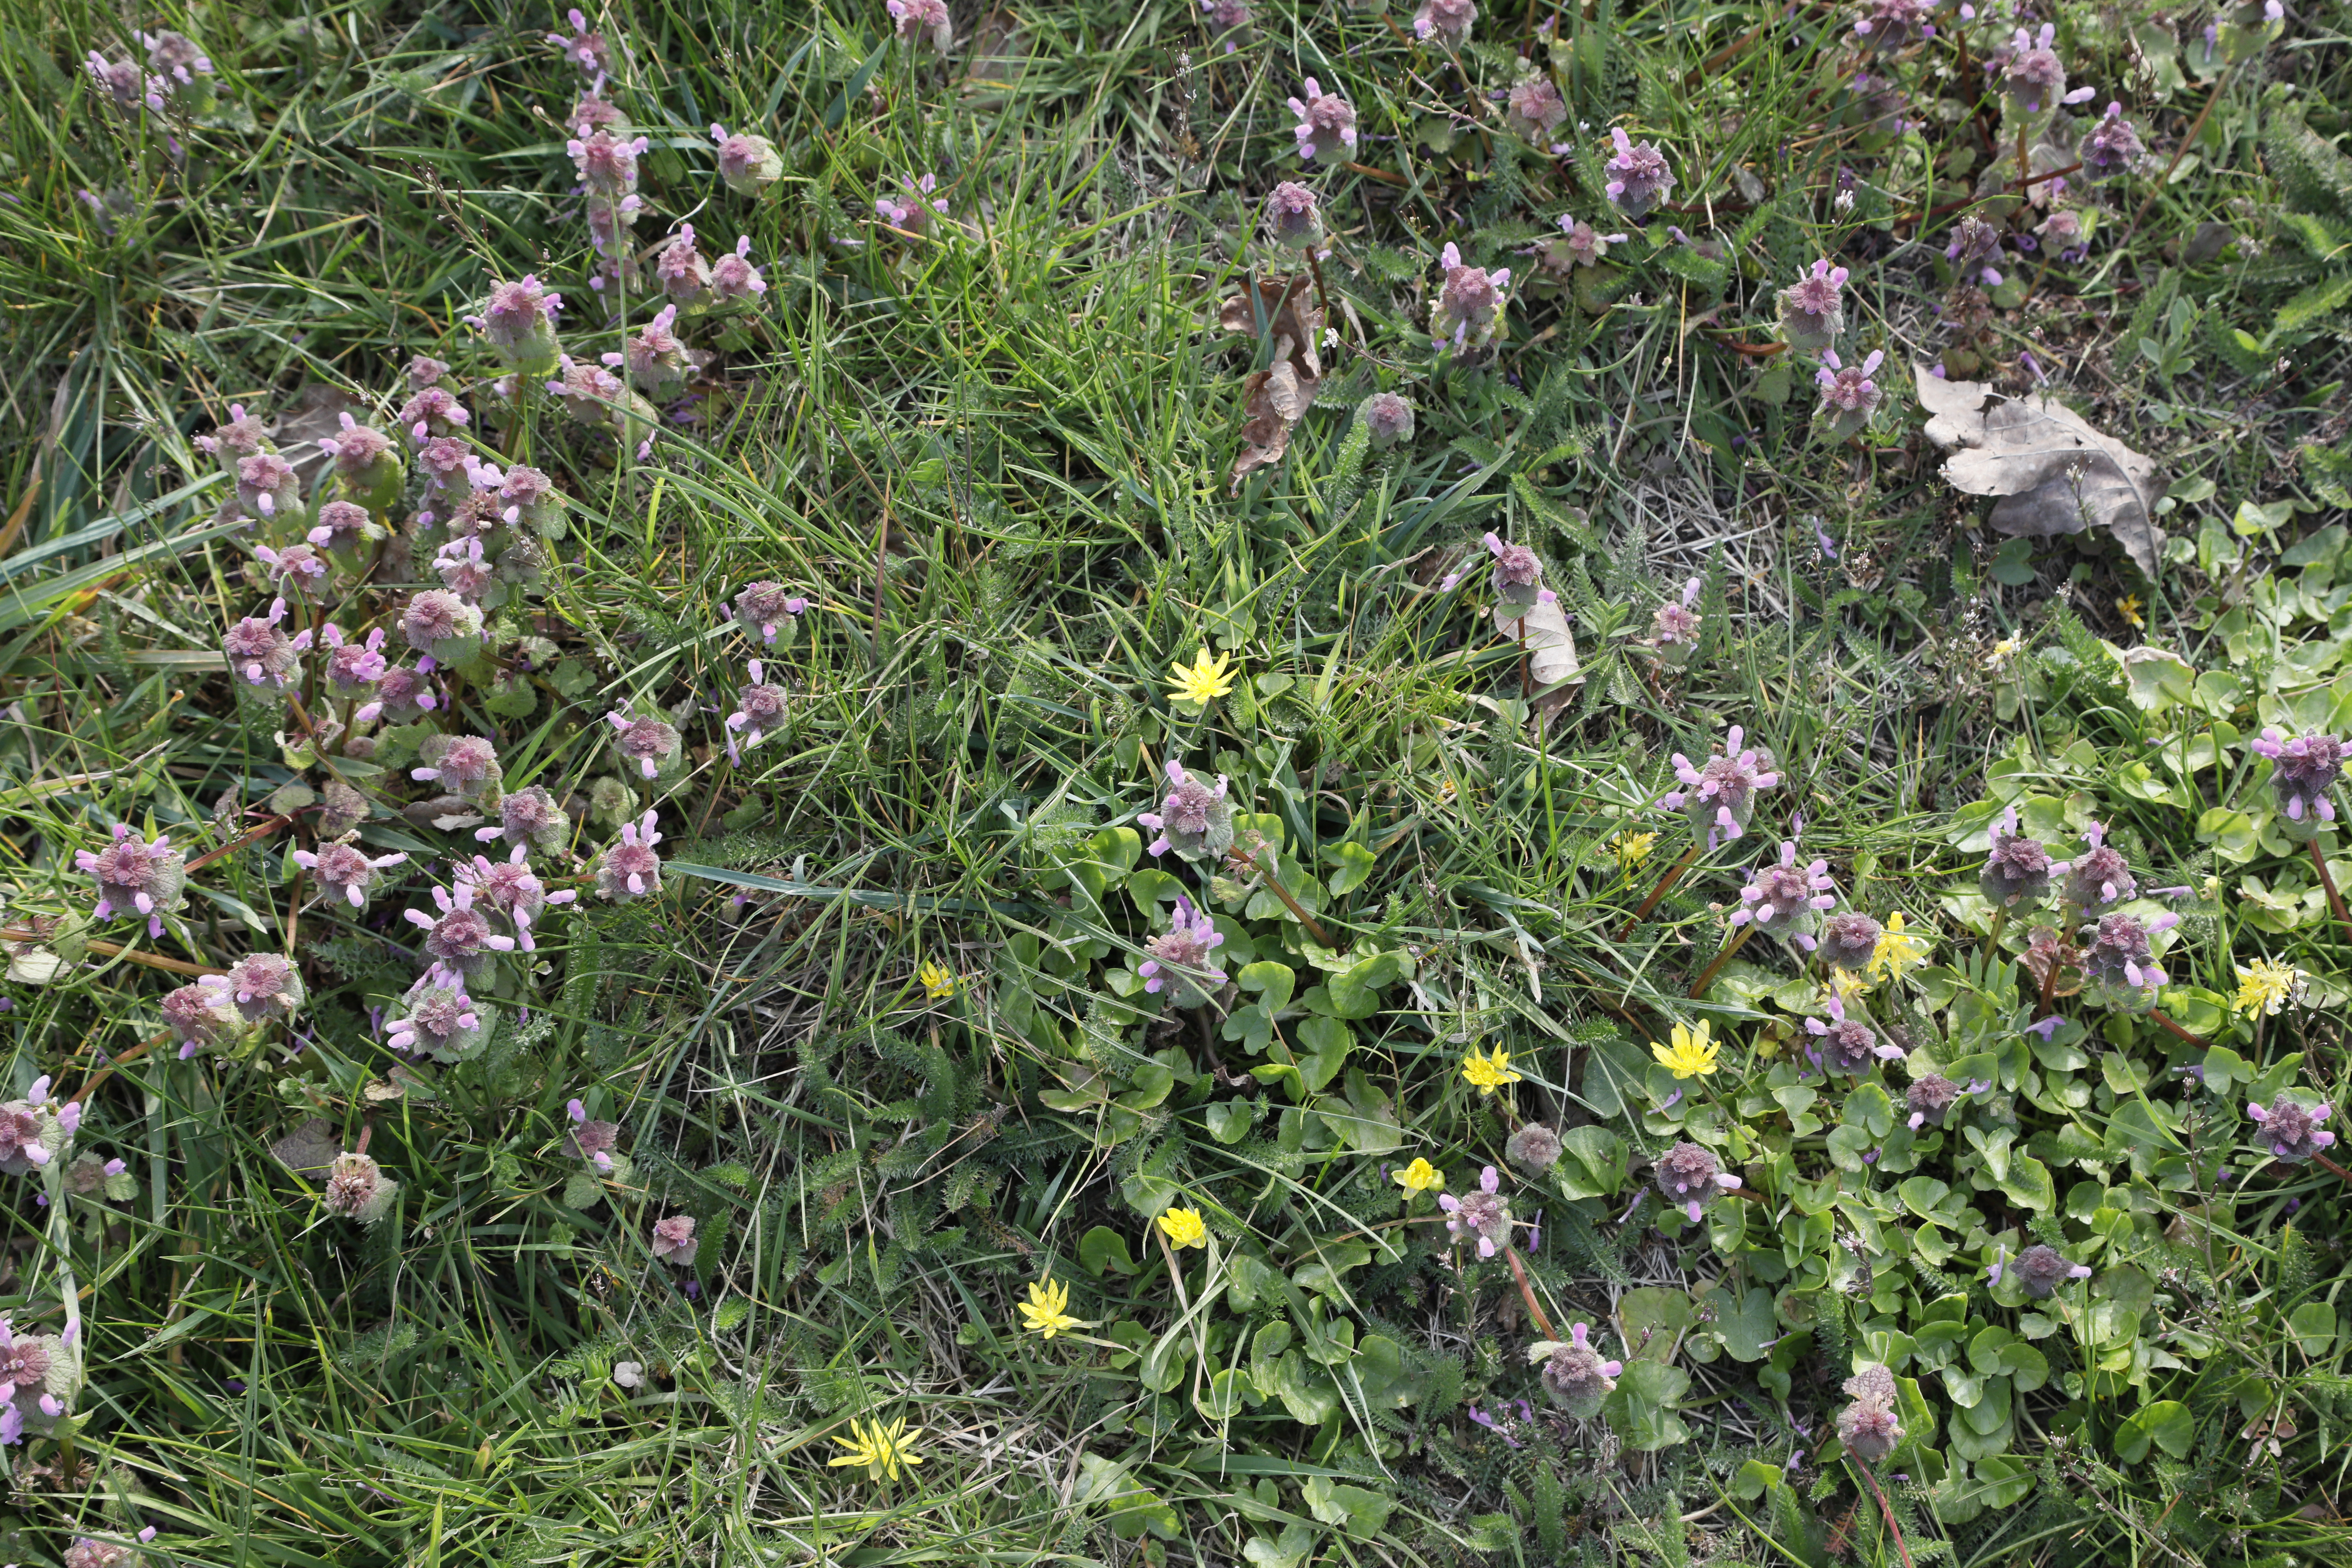
Plant species: Lamium purpureum, Ficaria verna